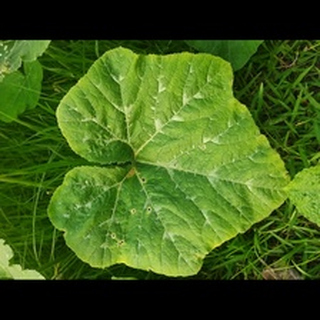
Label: pumpkin_bacterial_leaf_spot